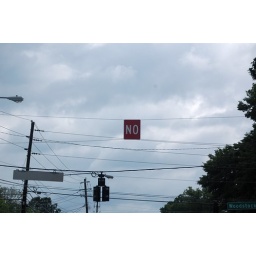
No idea what this sign hanging over a road in Roswell, GA is all about.